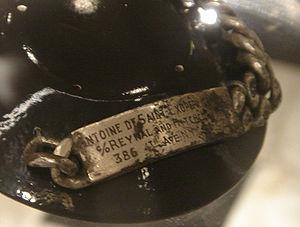
Gourmette de Saint Exupéry retrouvée par le pêcheur Jean-Claude Bianco en 1998, portant l'inscription: Antoine de Saint-Exupéry (Consuelo) c/o Reynal &amp
Le golfe du Lion est un golfe fermant l'extrême nord-ouest de la Méditerranée occidentale, entre le Cap de Creus, situé en Catalogne à l'ouest et, selon les avis, le cap Sicié ou la presqu'île de Giens, tous les deux situés dans le Var, à l'est. Son littoral relève donc principalement des régions administratives françaises d'Occitanie à l'ouest, et de Provence à l'est.
Antoine de Saint-Exupéry, né le 29 juin 1900 à Lyon et disparu en vol le 31 juillet 1944 au large de Marseille, est un écrivain, poète, aviateur et reporter français.